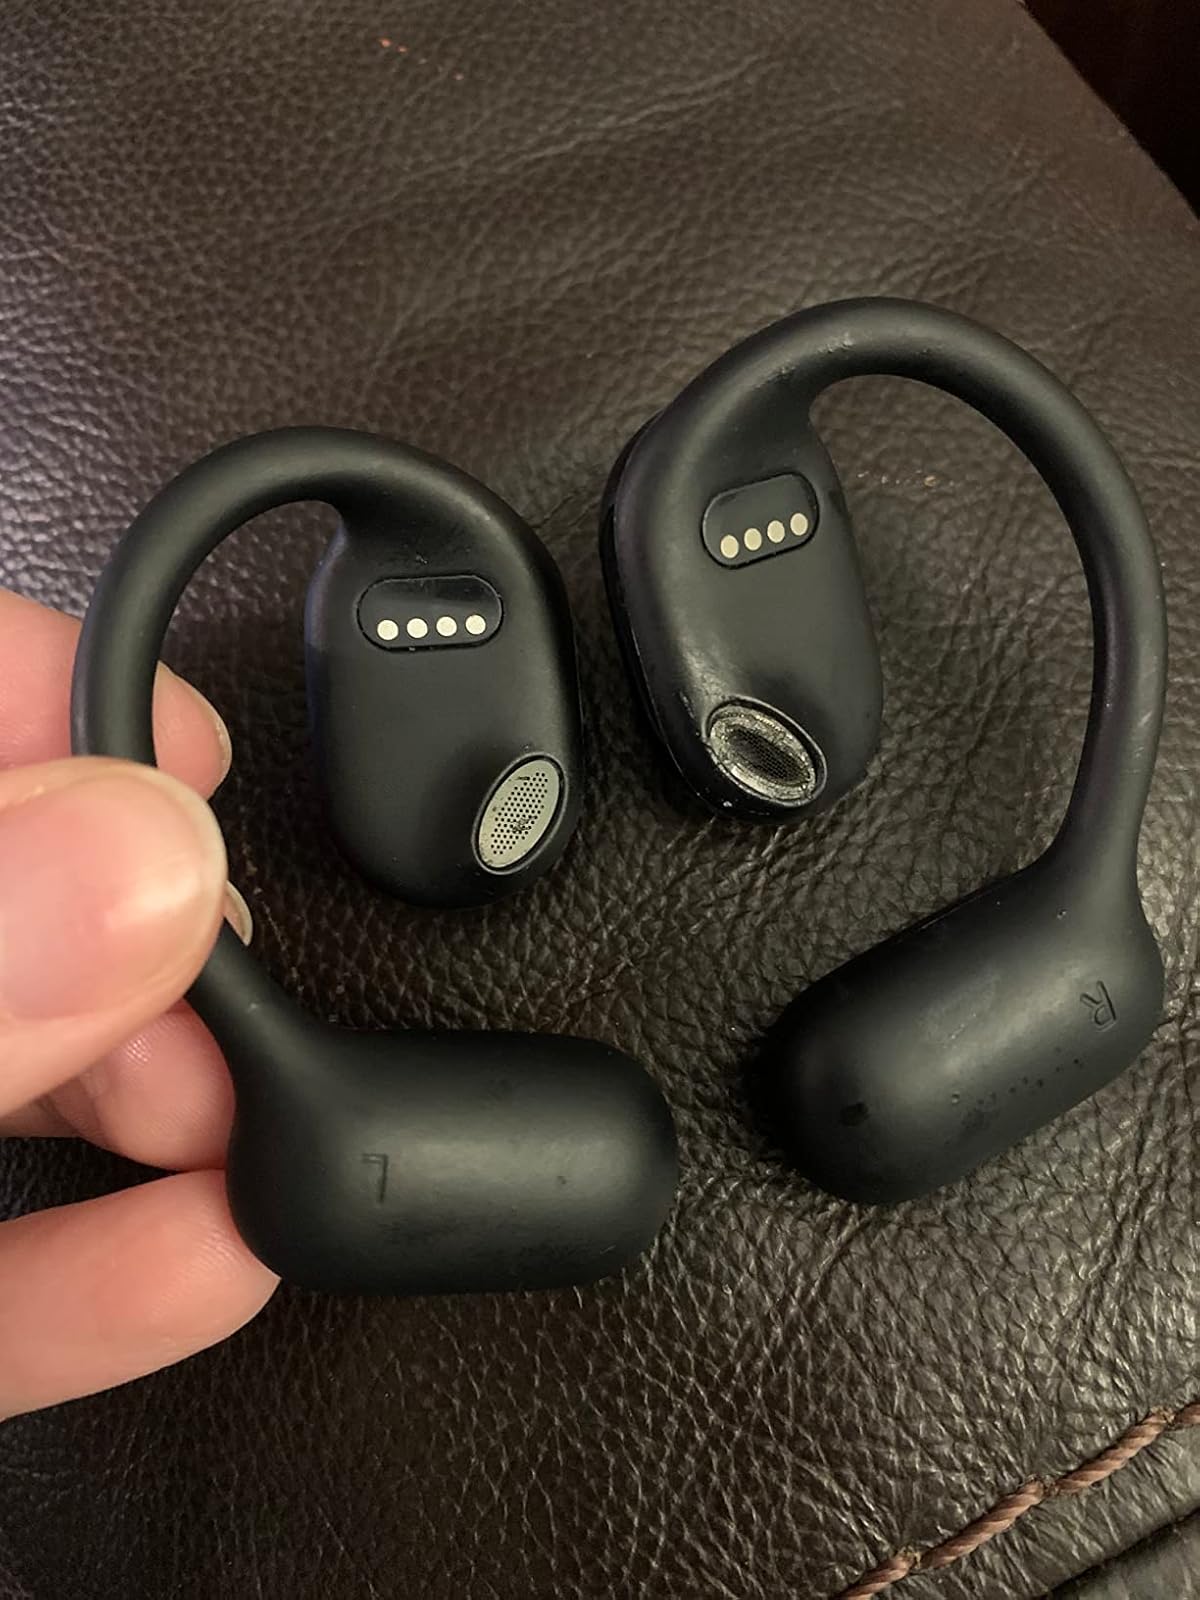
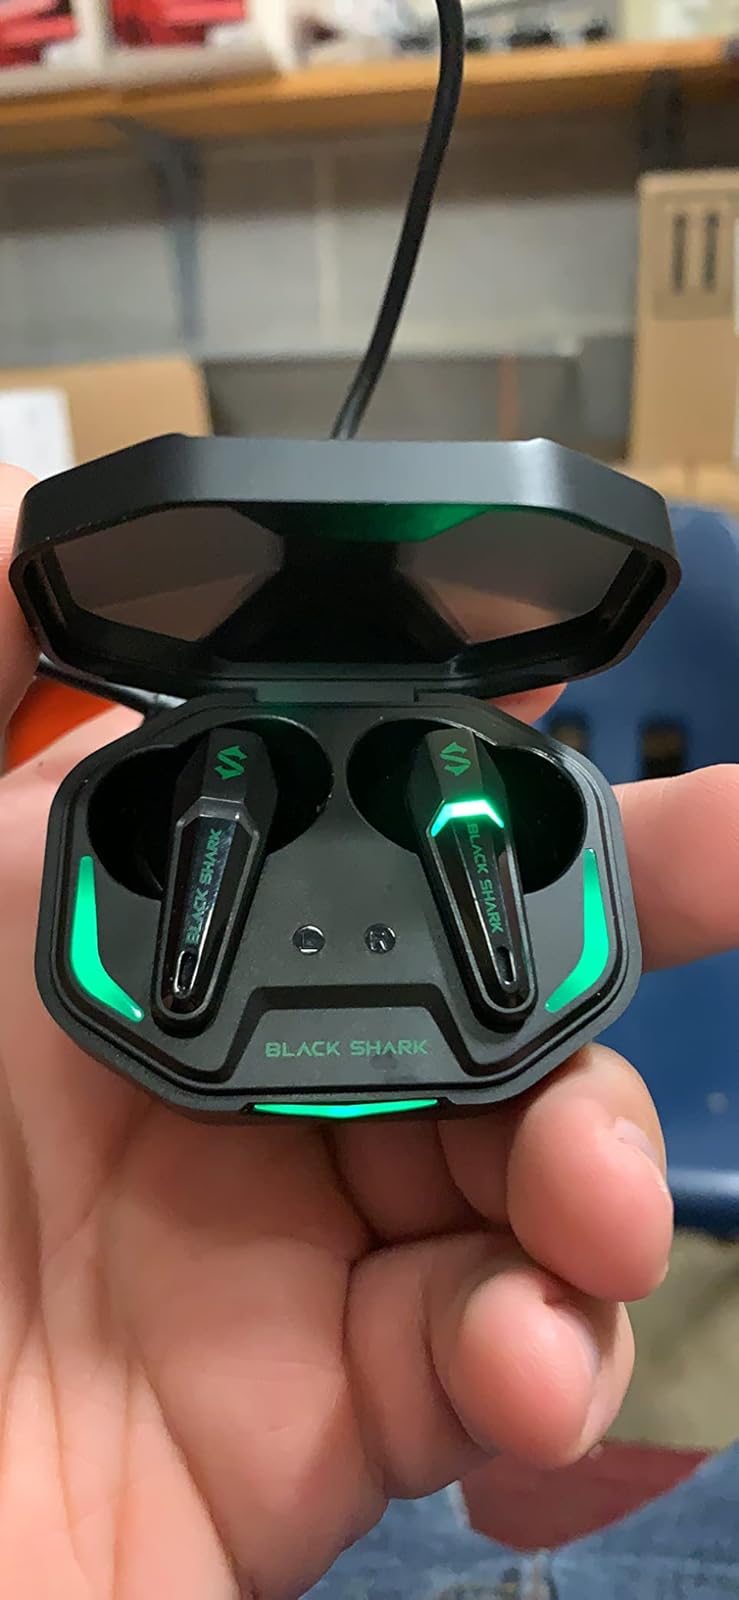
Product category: earbuds
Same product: no